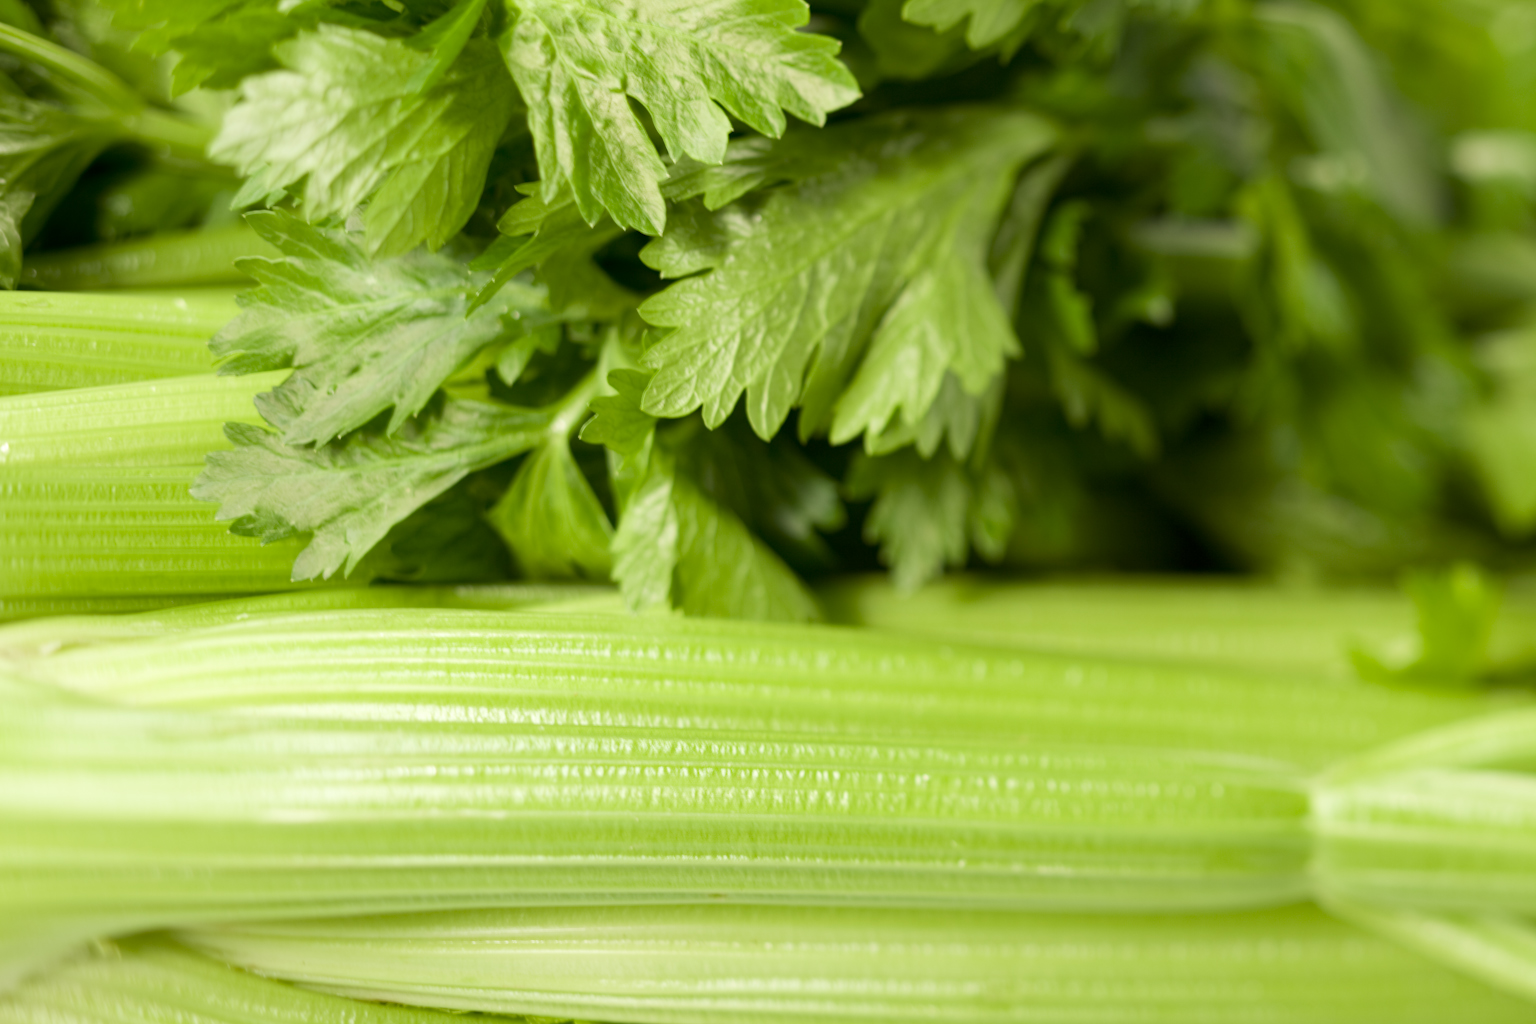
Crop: unknown
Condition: celery